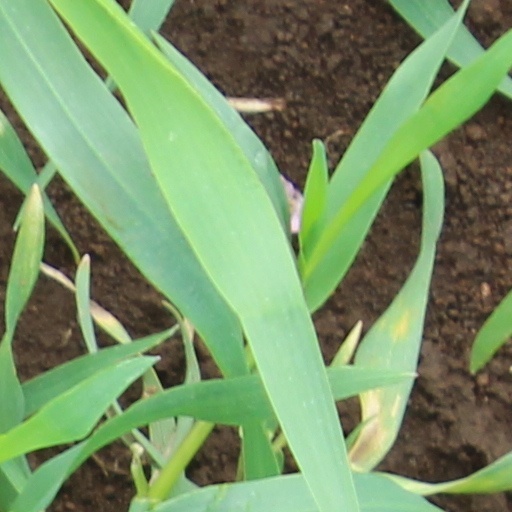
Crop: wheat